Saulius Mikoliūnas

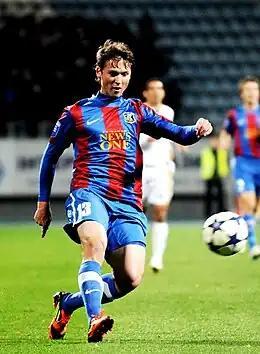
Mikoliūnas playing for Arsenal Kyiv in 2011

Saulius Mikoliūnas (born 2 May 1984) is a Lithuanian former professional footballer who played as a right winger for the Lithuania national team. He has previously played for Scottish Premier League club Heart of Midlothian and Ukrainian Premier League club Arsenal Kyiv. With 101 caps, Mikoliūnas is also the Lithuania national team's most-capped player.